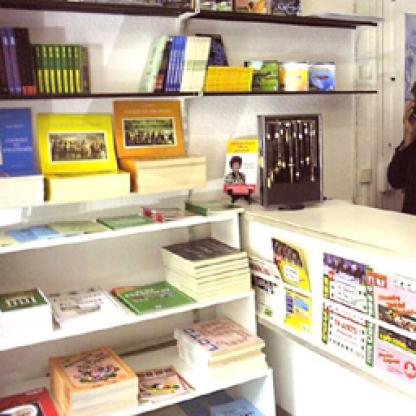
Scene: Indoor